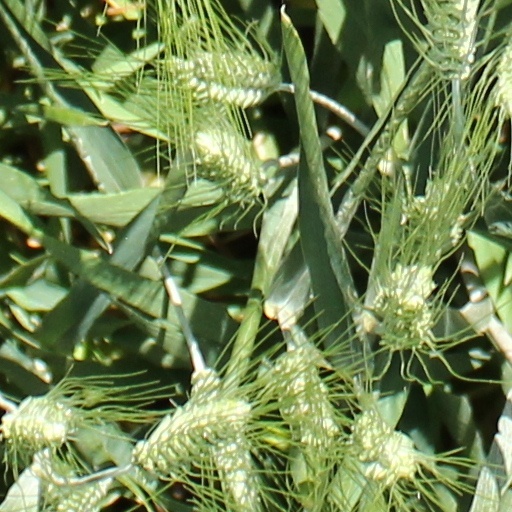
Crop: wheat